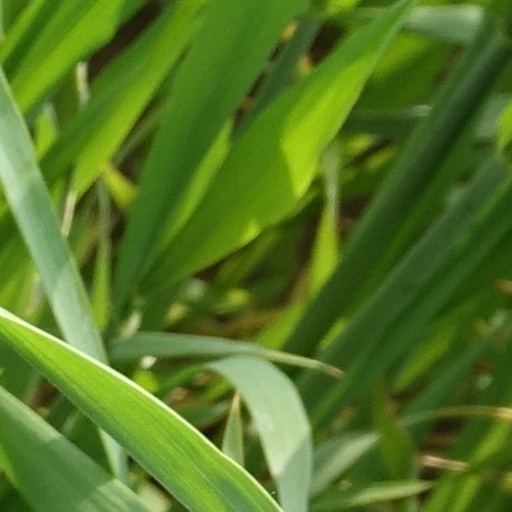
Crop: wheat